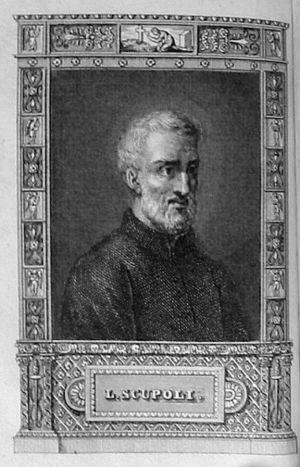
François Scupoli, en religion "père Laurent" est un religieux théatin italien né vers 1530 à Otrante et mort le 28 novembre 1610.